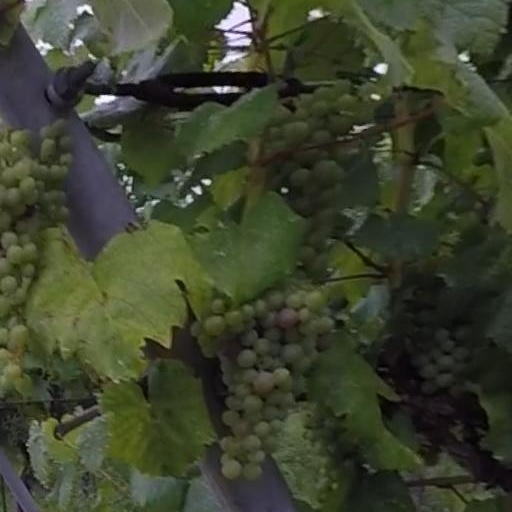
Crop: grape